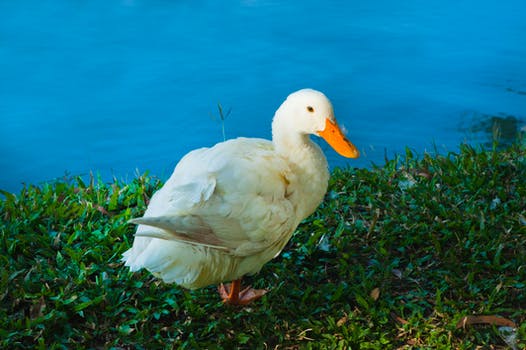
Label: No Watermark